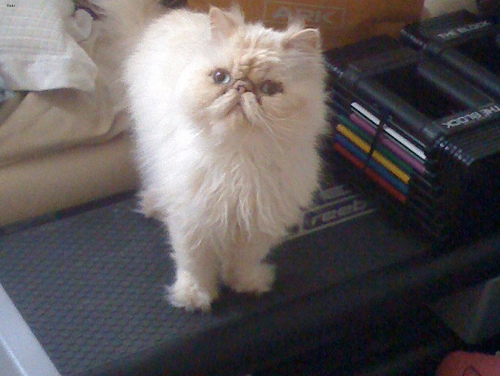
Animal: cat
Breed: persian